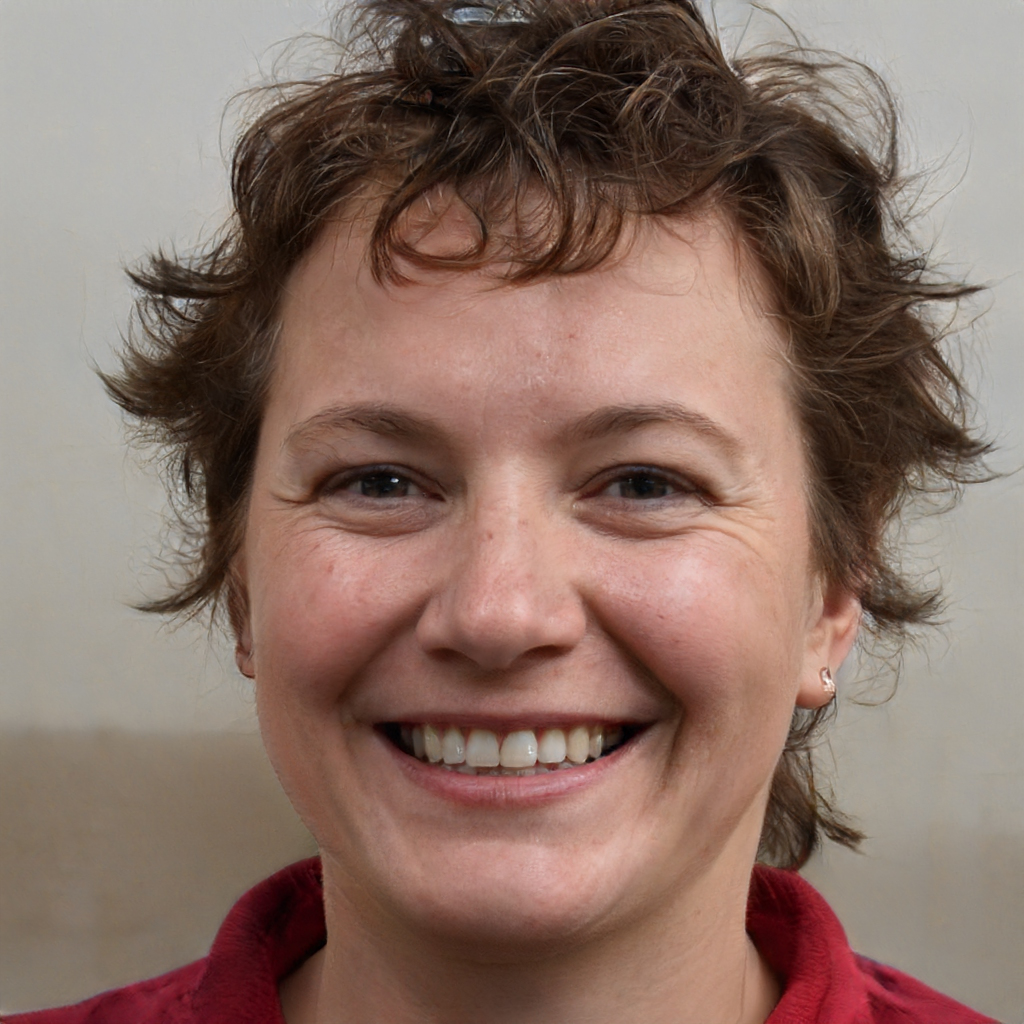
Gender: Female